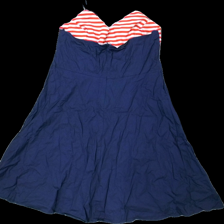
View: back
Type: Dress
Category: Ladies
Brand: Not in the list
Brand text on label: blue encentress
Colors: Blue, Red, White
Material: 100% cotton
Pattern: Striped
Cut: Regular
Size: XXL
Season: All
Damage location: middle center
Damage 2 location: bottom left
Damage 3 location: bottom right
Price range: 50-100
Recommended usage: Reuse
Description: blå klänning med ränder upptill